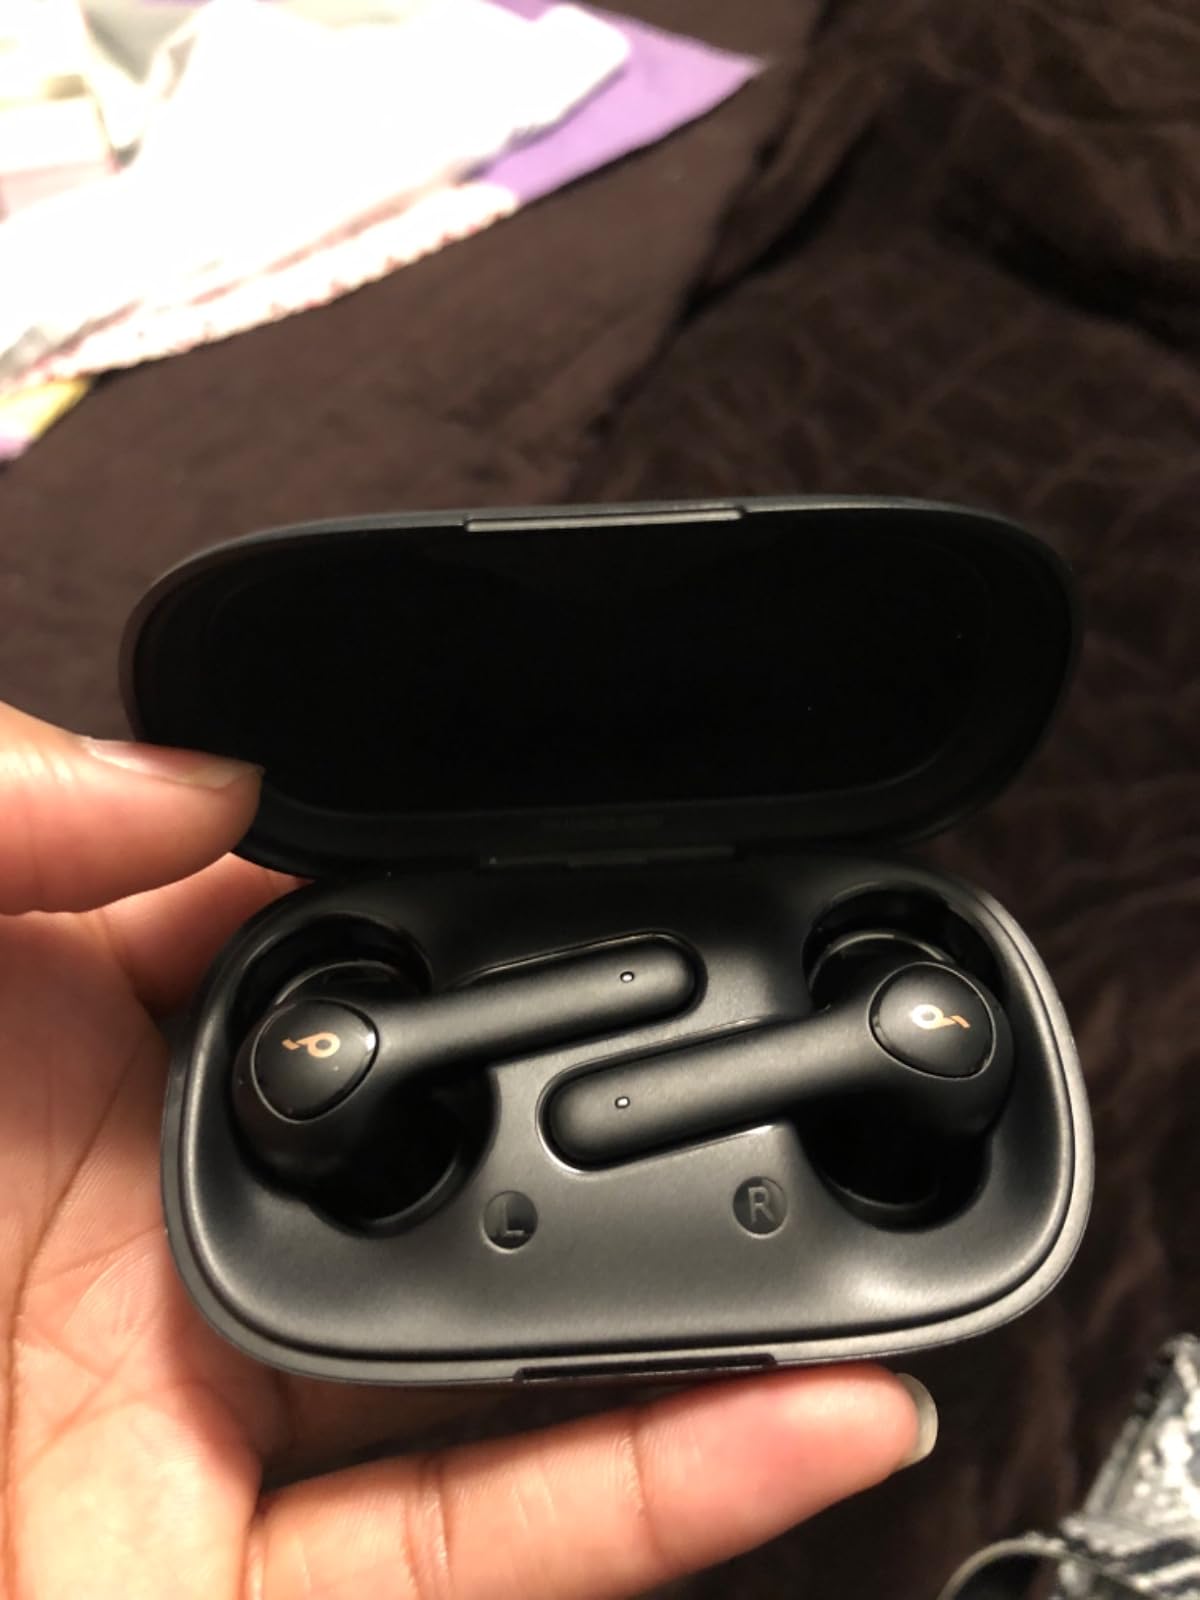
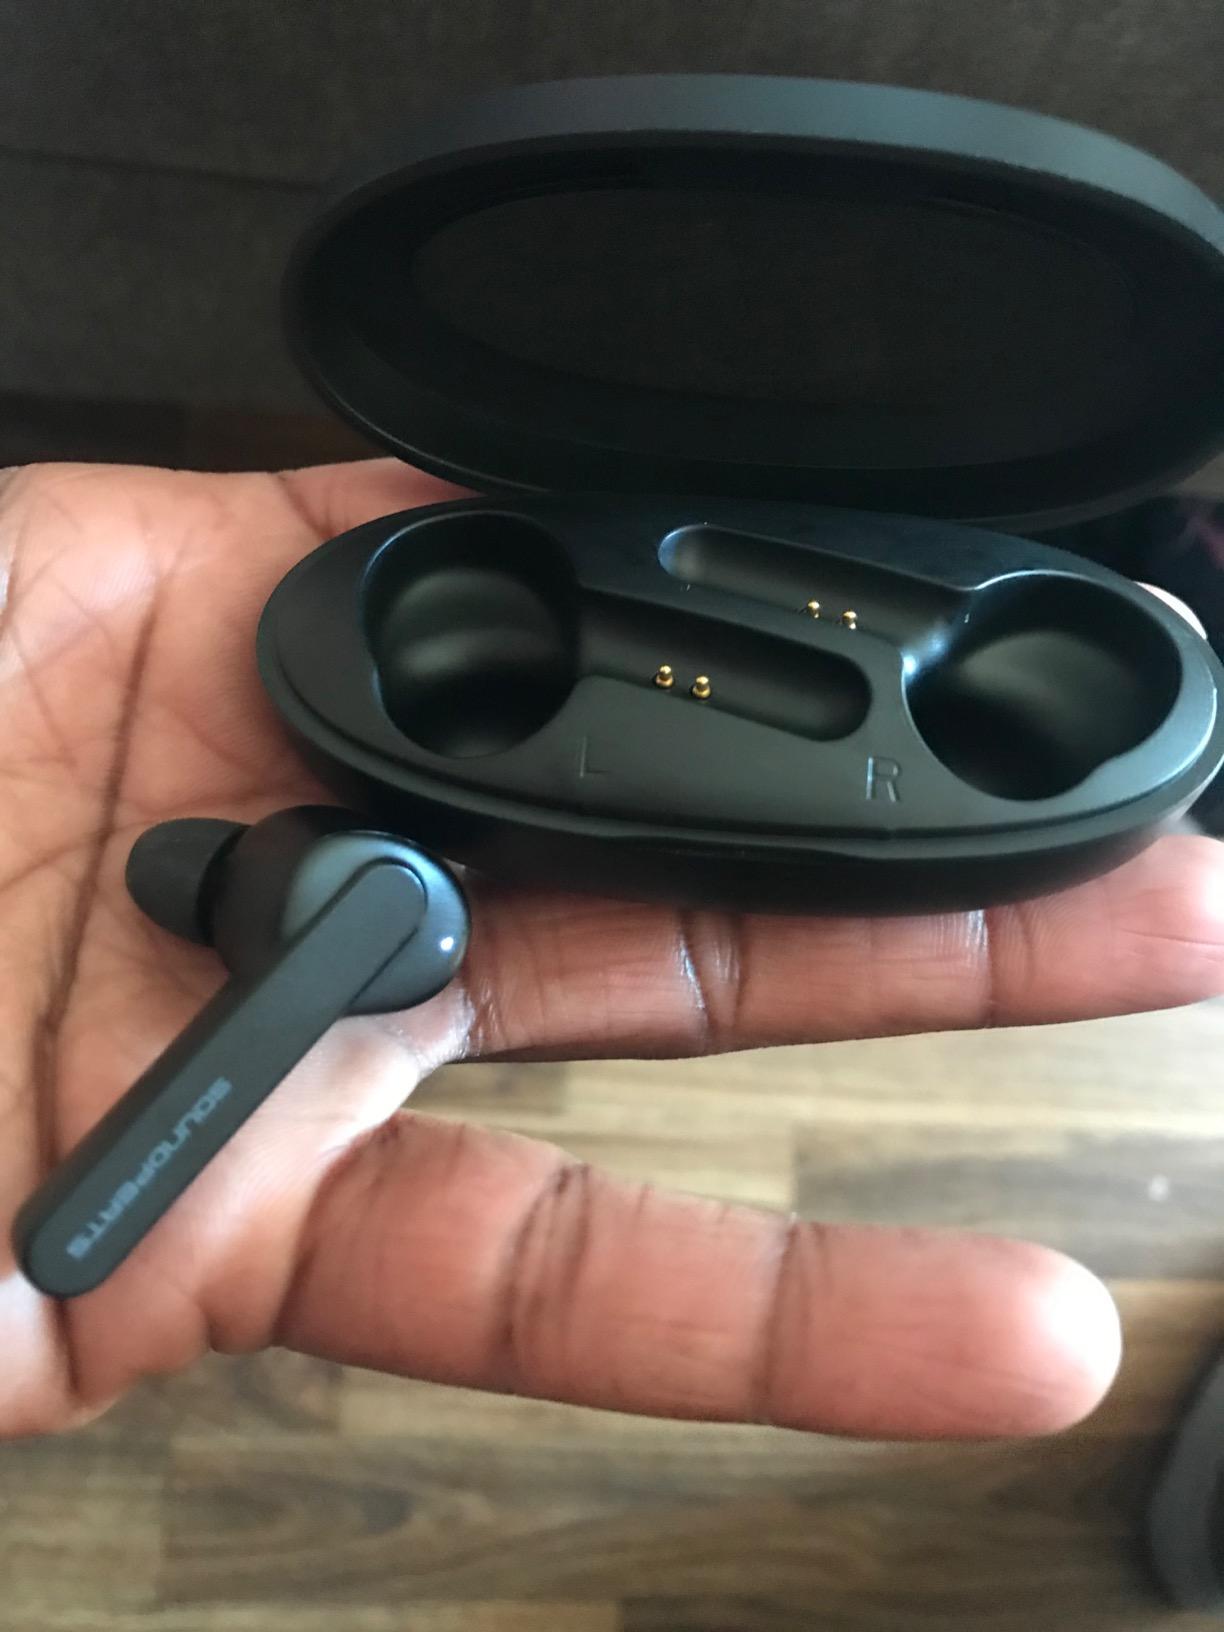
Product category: earbuds
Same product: no